Kelvin Harmon

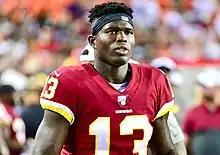
Harmon with the Washington Redskins in 2019

Kelvin Harmon (born December 15, 1996) is a Liberian professional American football wide receiver for the Dallas Cowboys of the National Football League (NFL). Born in Monrovia, he came to the United States at the age of four. Harmon played college football for the NC State Wolfpack and was selected by the Washington Redskins in the sixth round of the 2019 NFL draft.